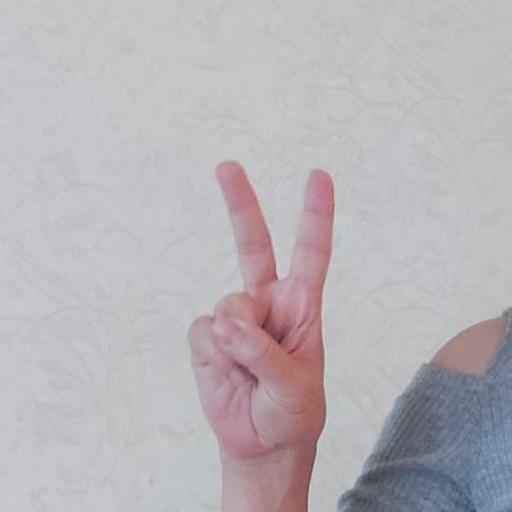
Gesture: peace